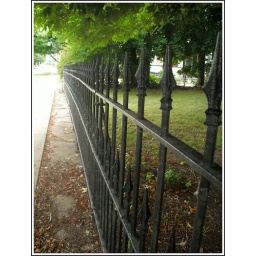
Cast iron fence in front of house on Mahoning Ave..